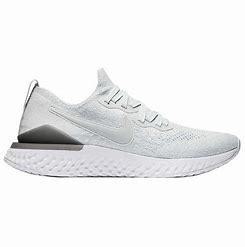
Brand: Nike
Model: Epic React Flyknit 2